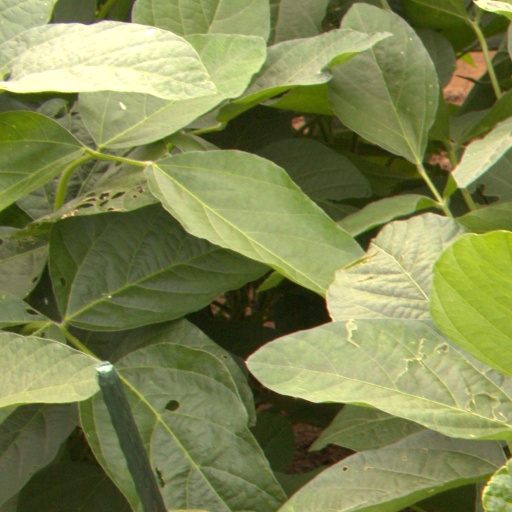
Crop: soybean